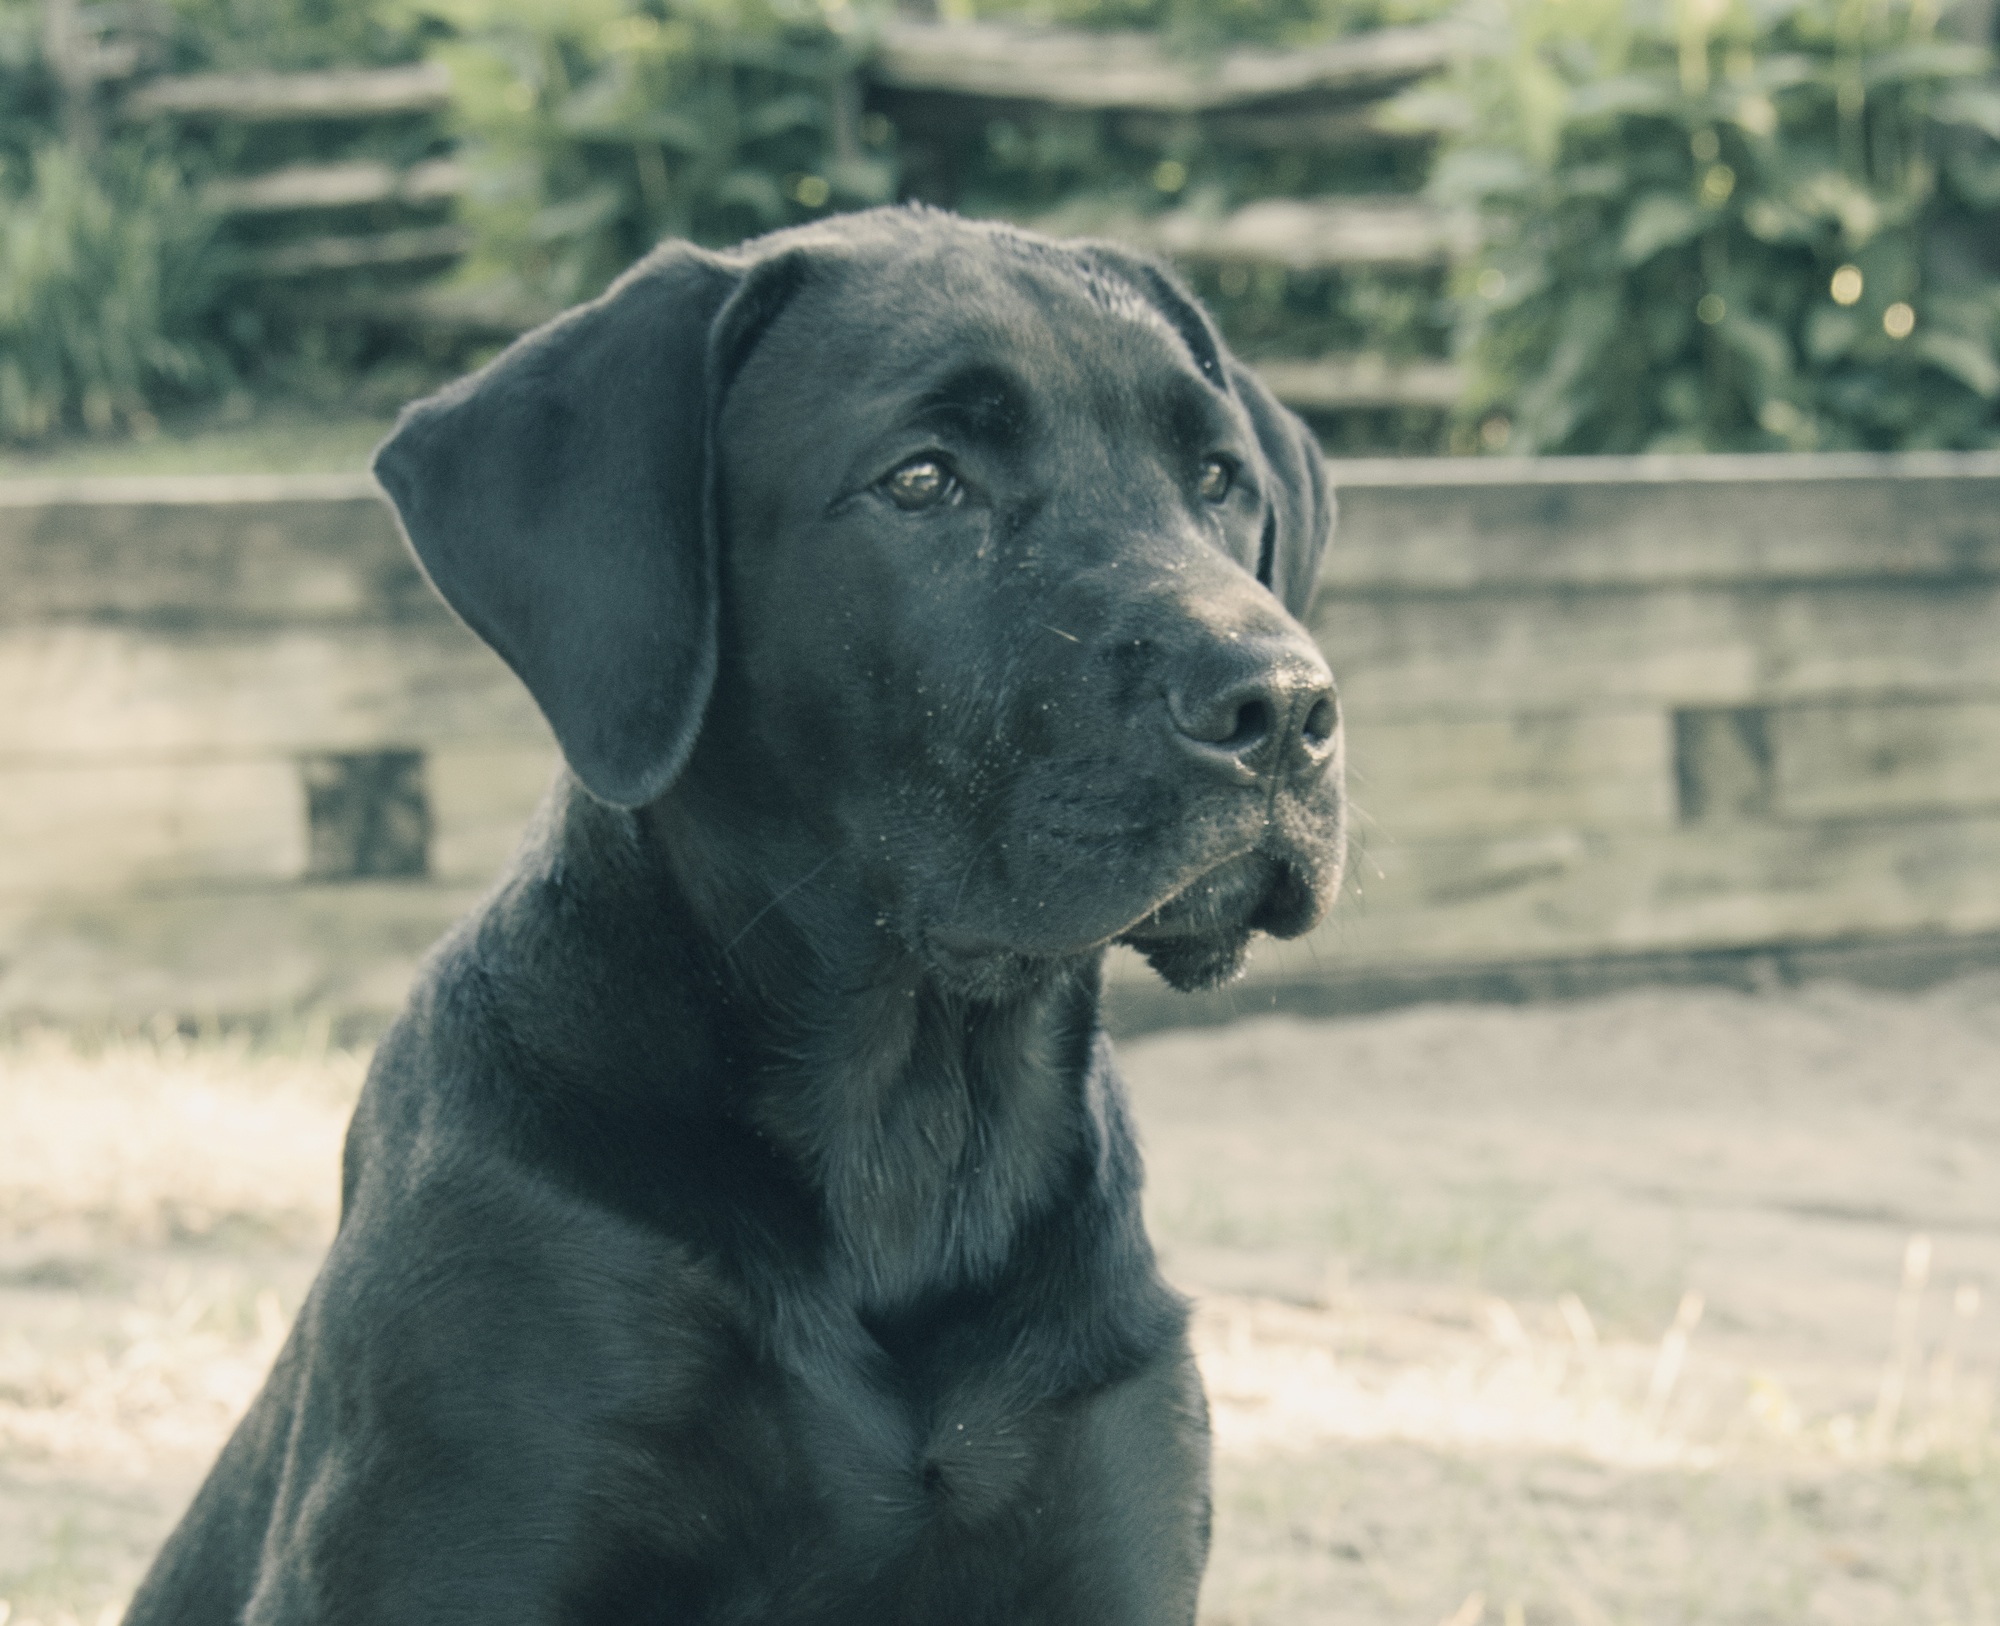
puppy, dog, mammal, vertebrate, labrador retriever, guard dog, dog like mammal, cane corso